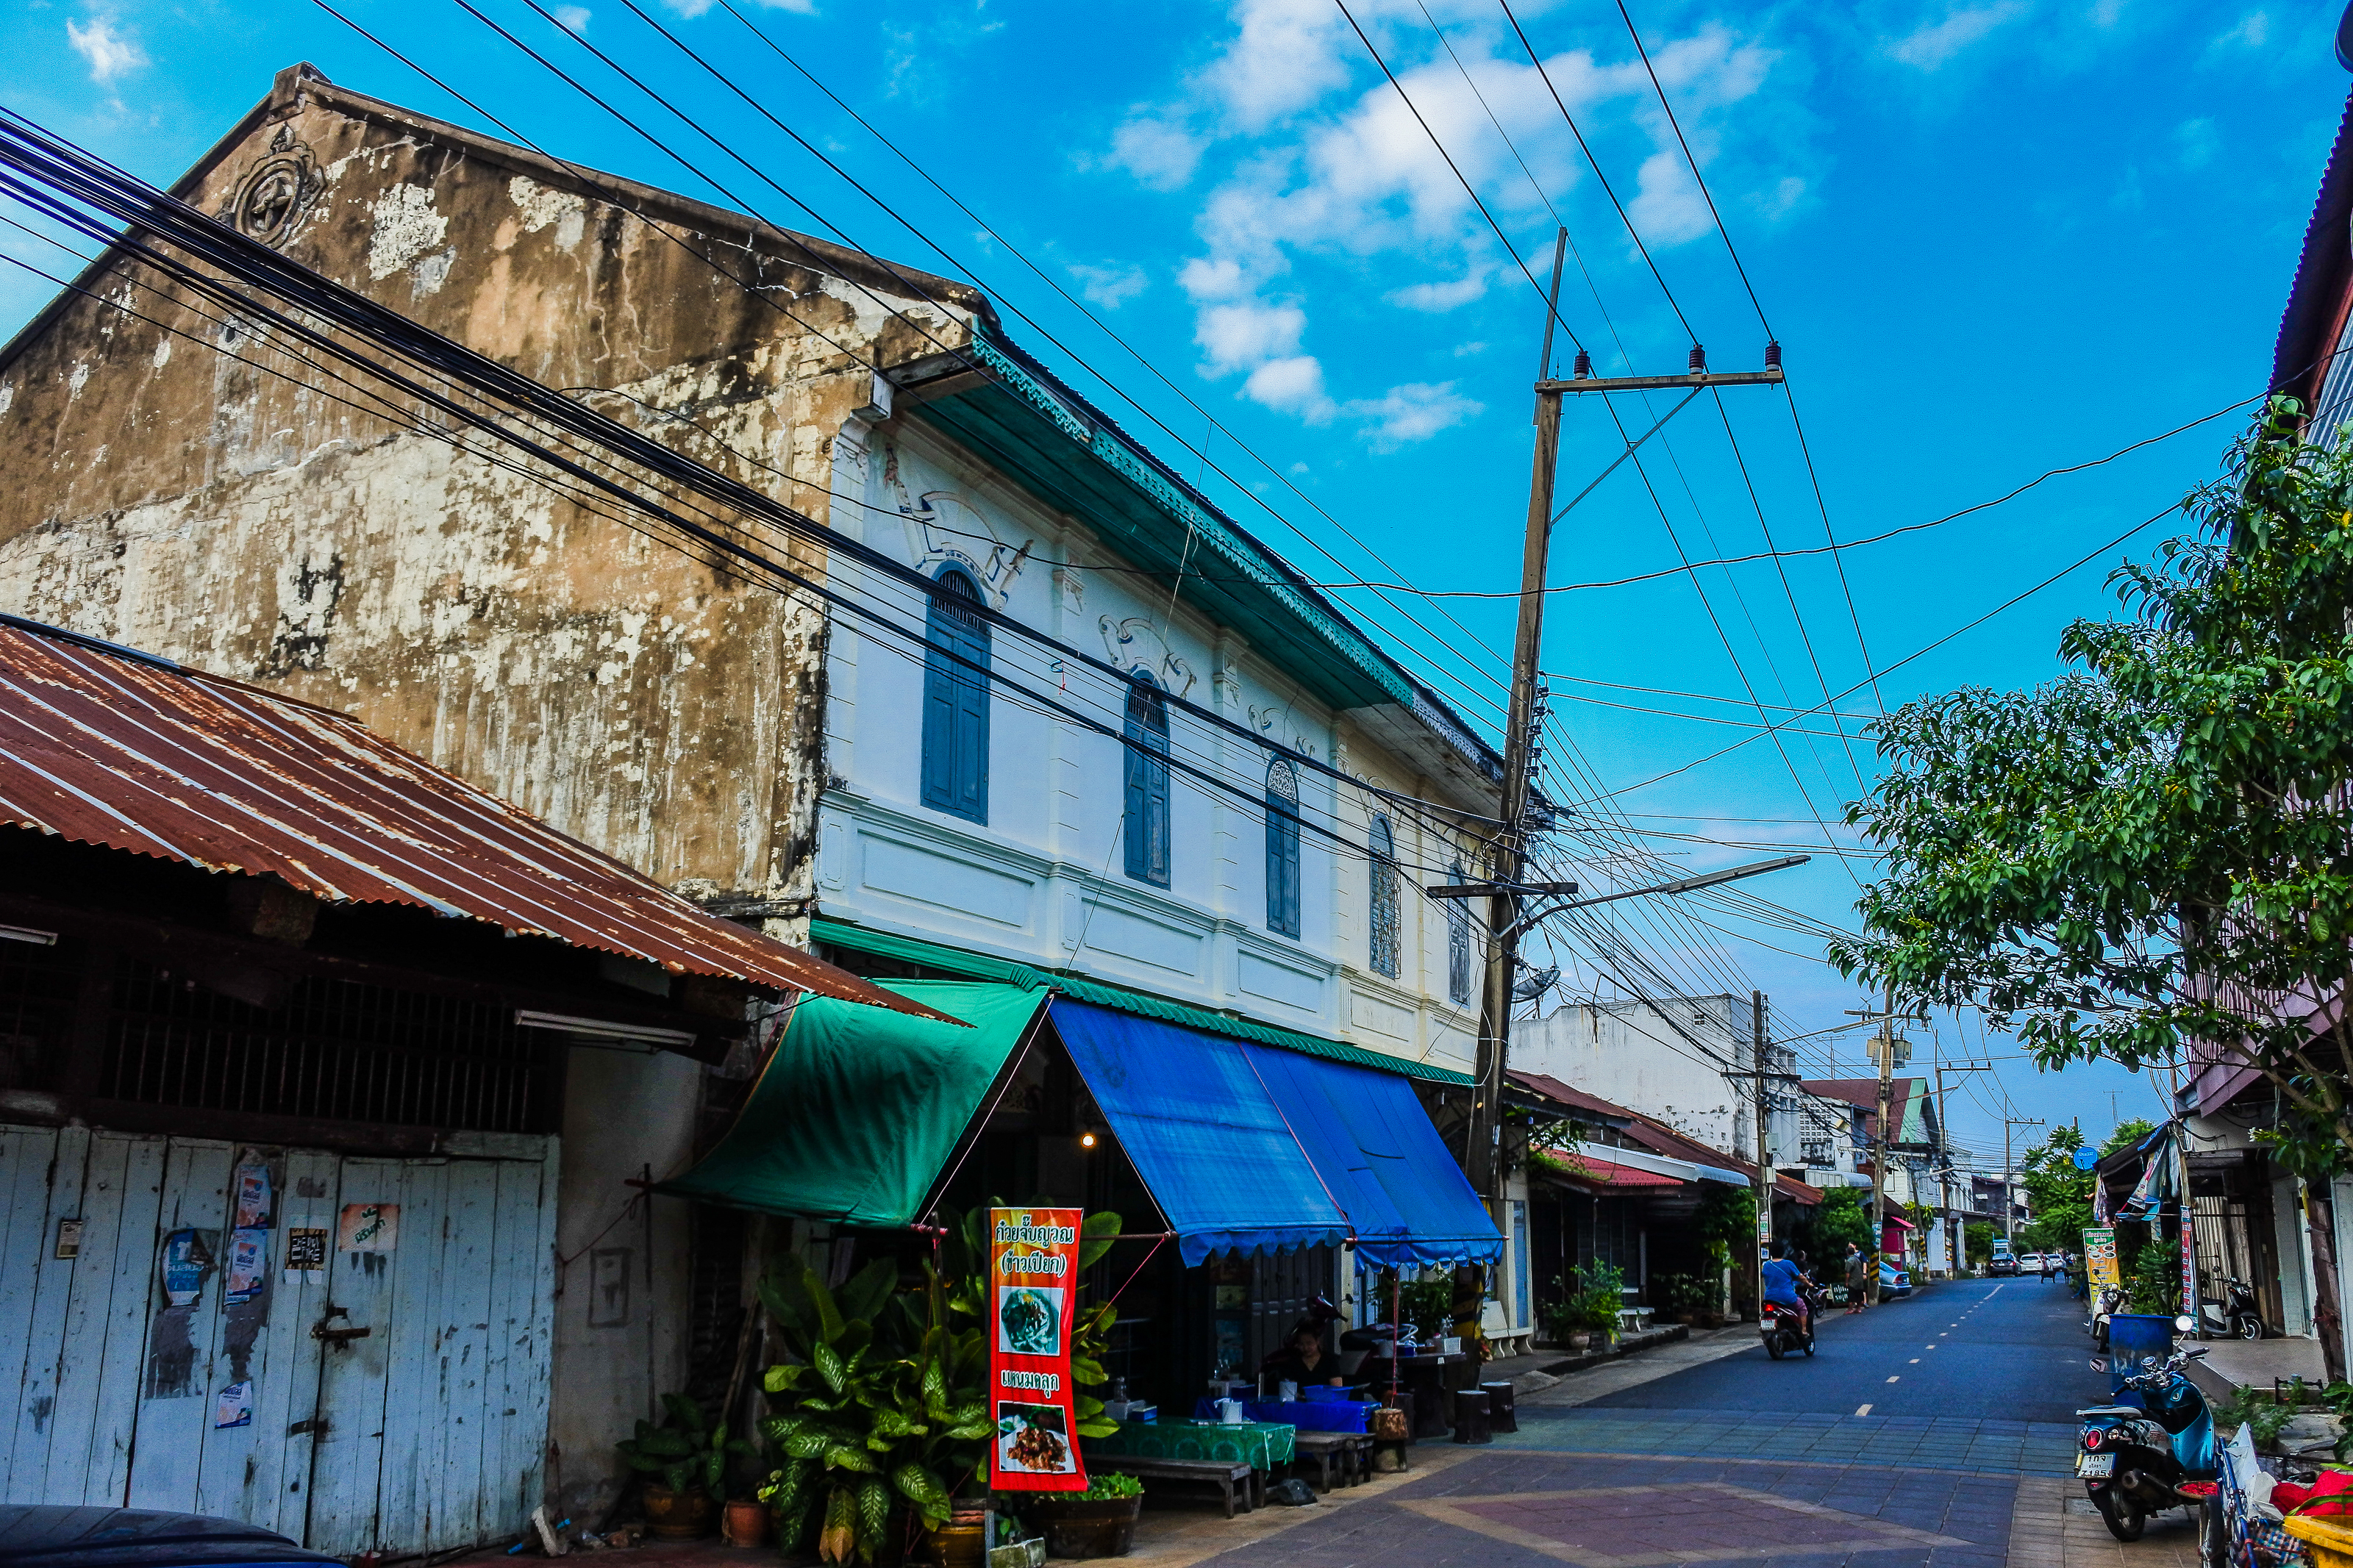
door, city, facade, tourism, house, yasothon, ban, building, tourist, rustic, thailand, portuguese, wood, entrance, decoration, architecture, sky, sino, historic, town, old, asia, tha, ancient, water, classic, blue, vintage, travel, landscape, neighbourhood, street, urban area, human settlement, road, residential area, downtown, infrastructure, tree, home, real estate, rural area, vacation, cloud, Colorfulness, mixed use, alley